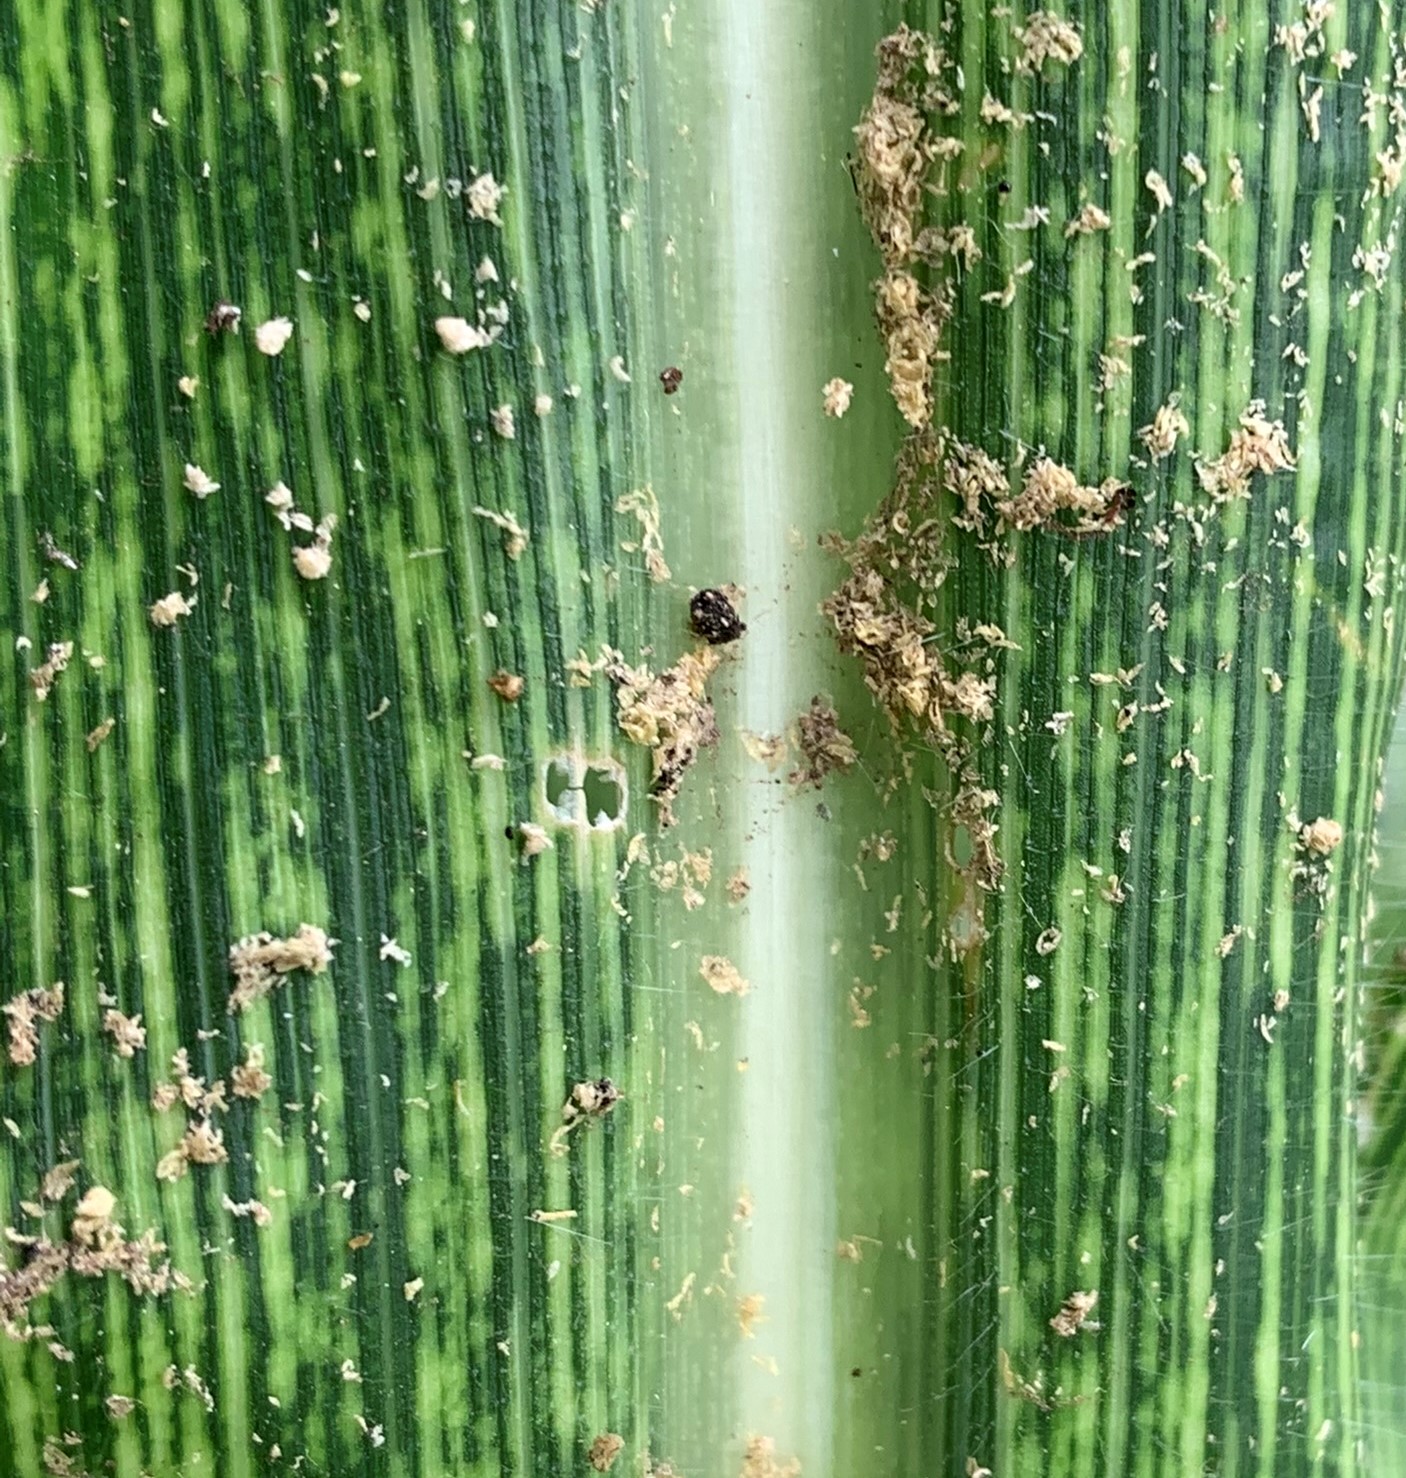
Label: MSV